Mark Carlson (composer)

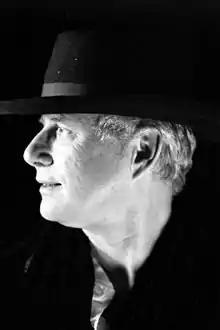
Mark Carlson, photographed by Roger Bourland

Mark Carlson (born June 13, 1952) is an American composer, flutist, UCLA professor, and the founder and artistic director of the chamber music ensemble Pacific Serenades.